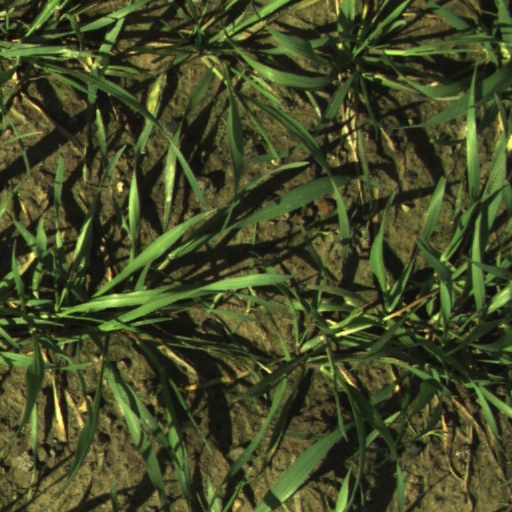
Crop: wheat